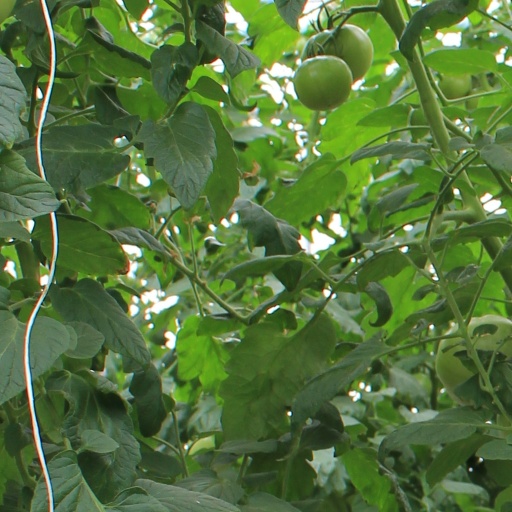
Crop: tomato